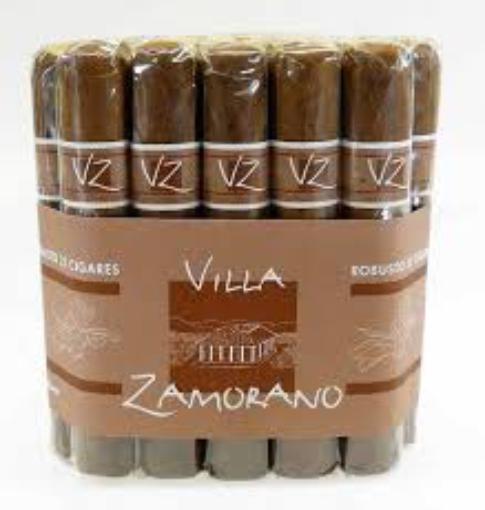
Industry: Necessities